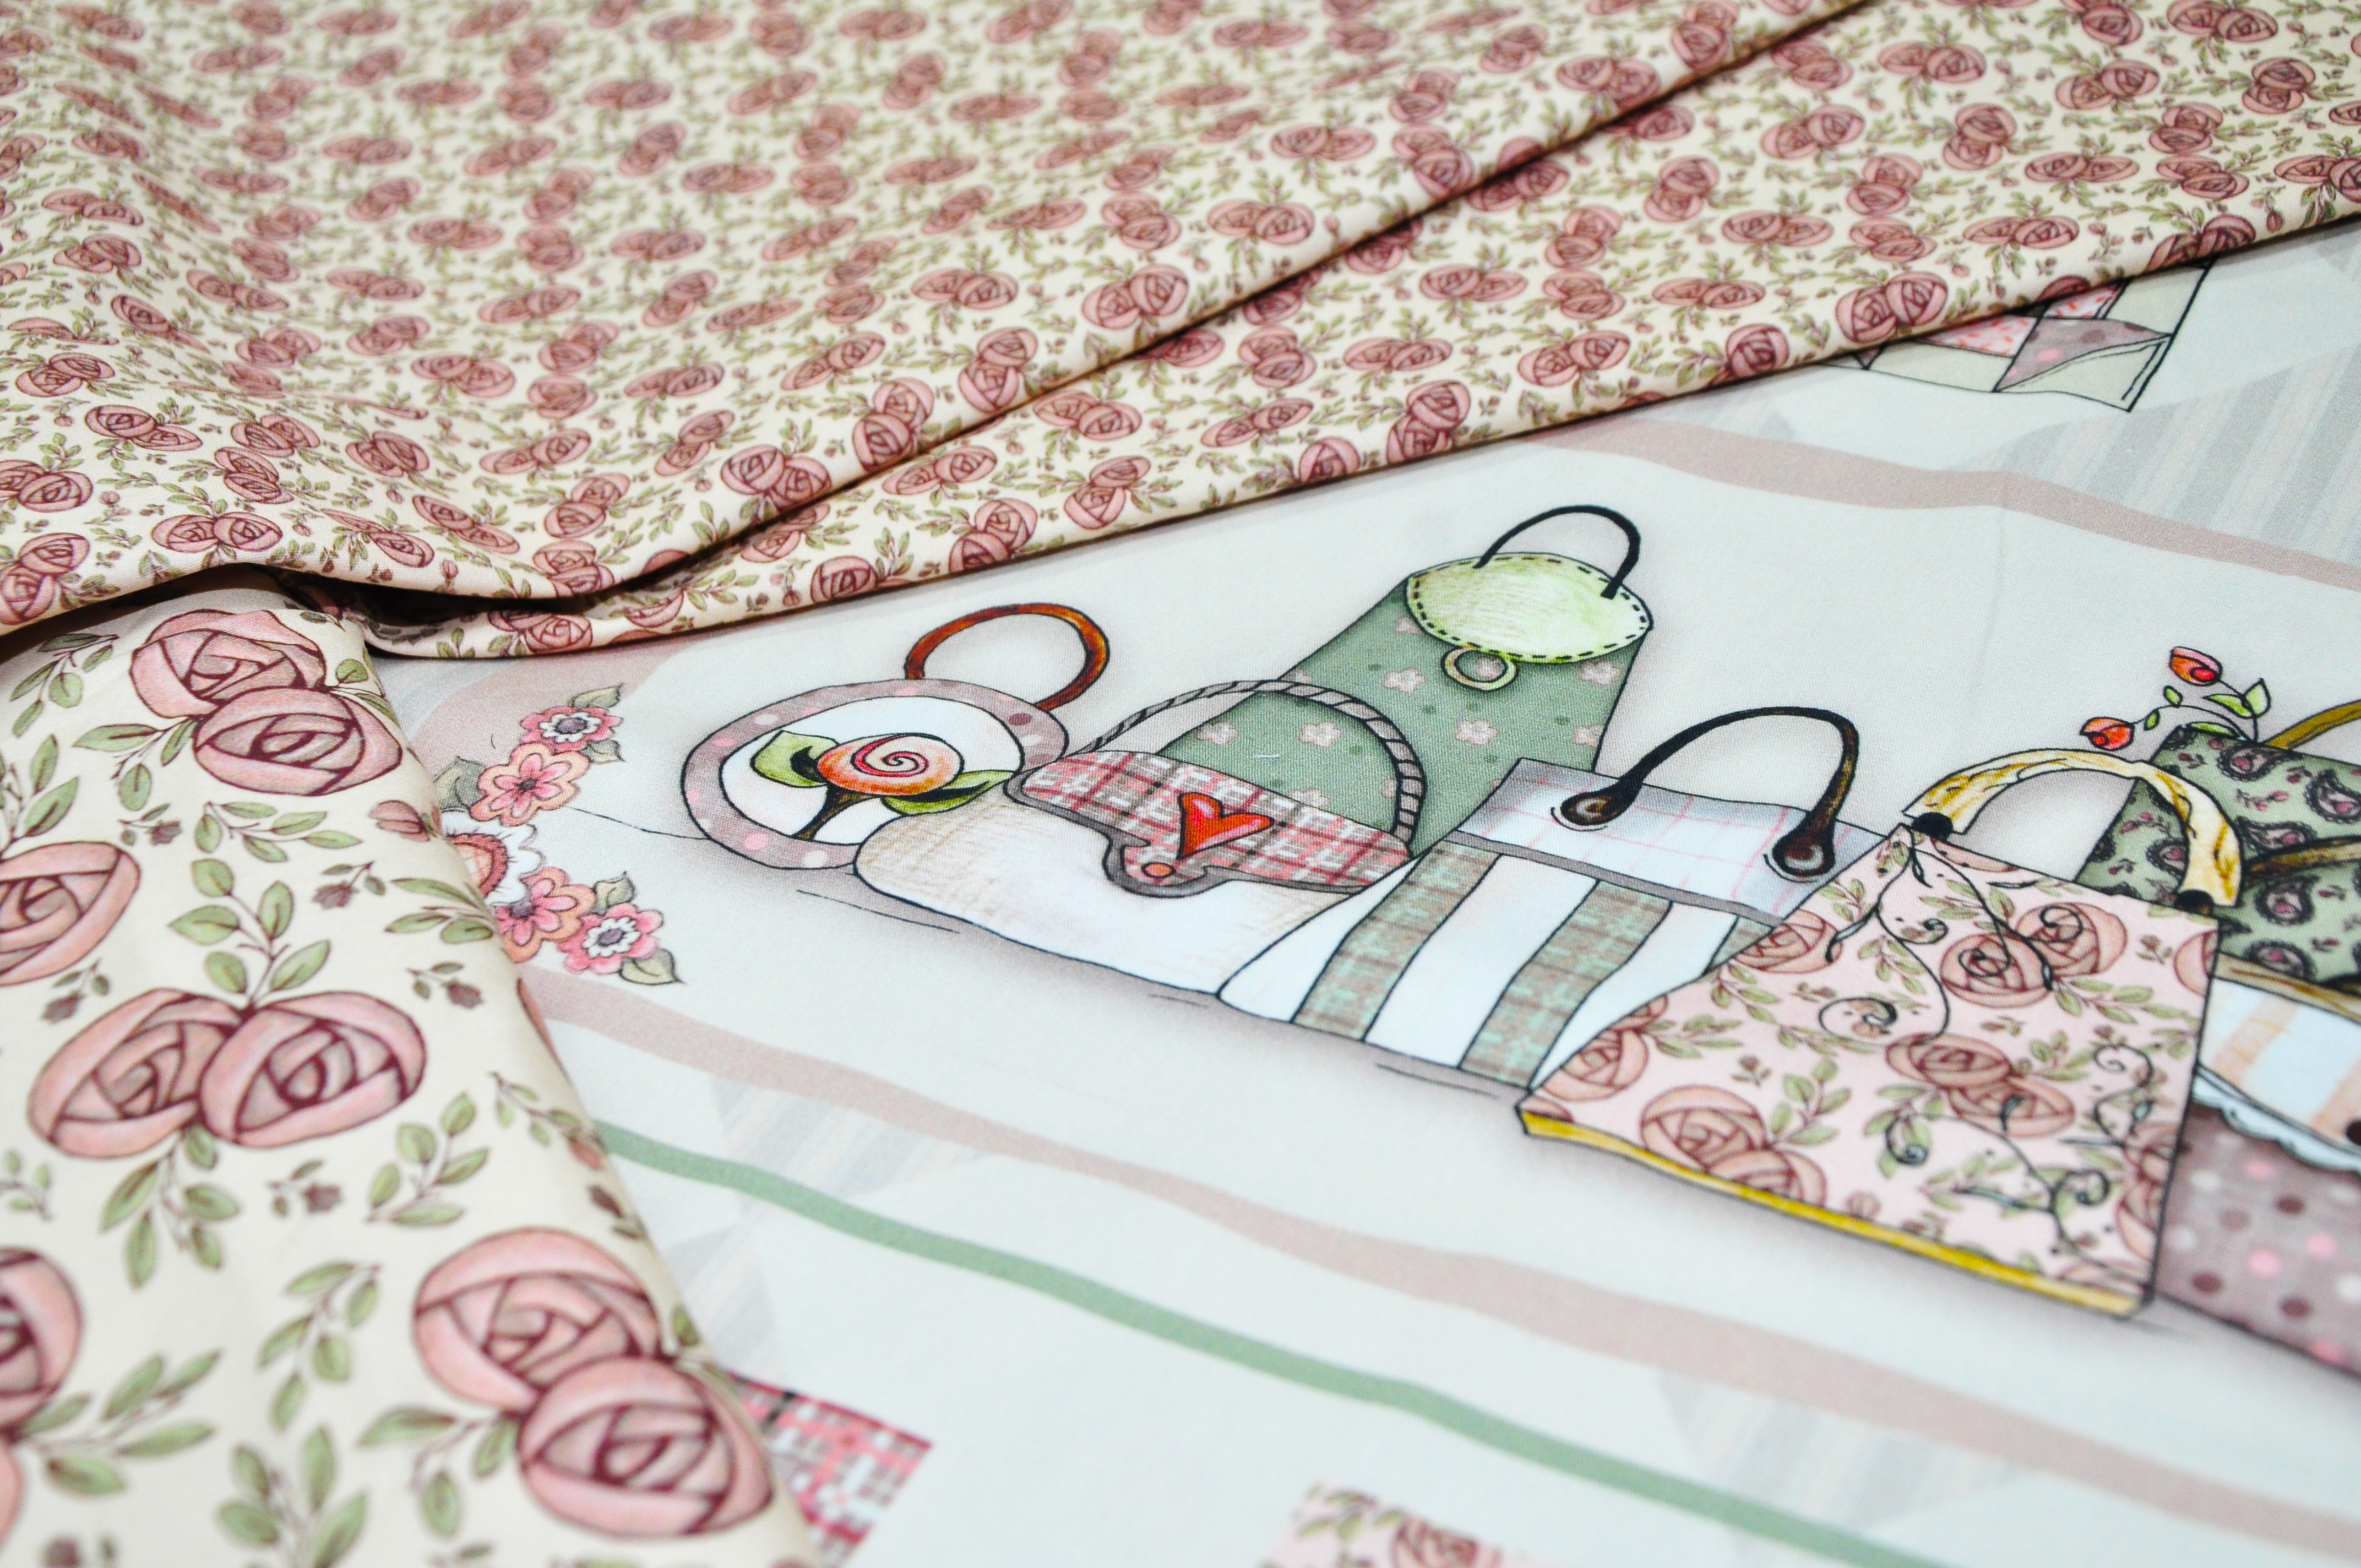
flower, pattern, spring, pink, quilt, patchwork, textile, art, crafts, design, manual, tissue